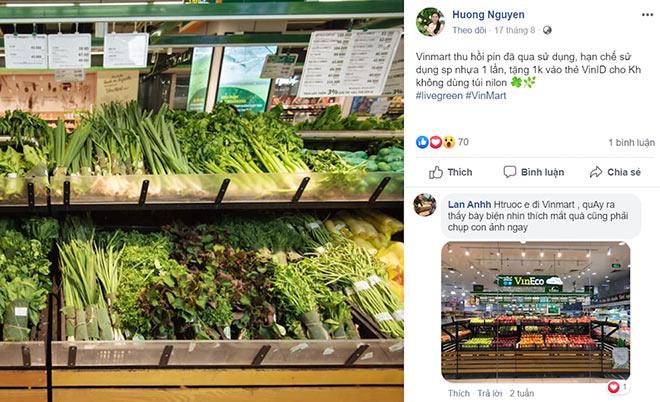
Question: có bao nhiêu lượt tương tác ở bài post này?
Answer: có 70 lượt tương tác